James Oppenheim

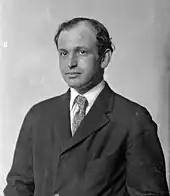
Oppenheim in 1928

James Oppenheim (24 May 18824 August 1932) was an American poet, novelist, and editor. A lay analyst and early follower of Carl Jung, Oppenheim was also a founder and editor of "The Seven Arts".